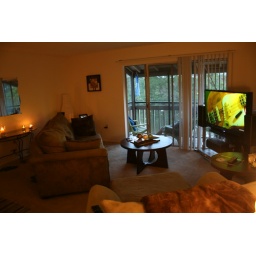
Different angle. Standing in the dining room looking towards patio and lake out back.